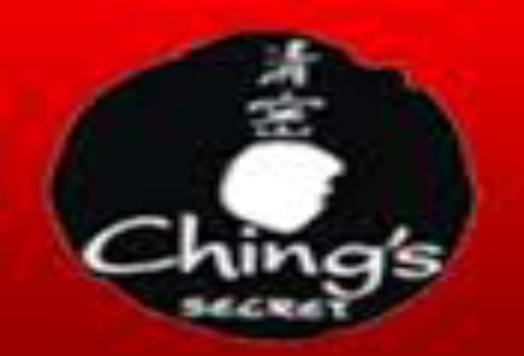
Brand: ching's secret
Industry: Food